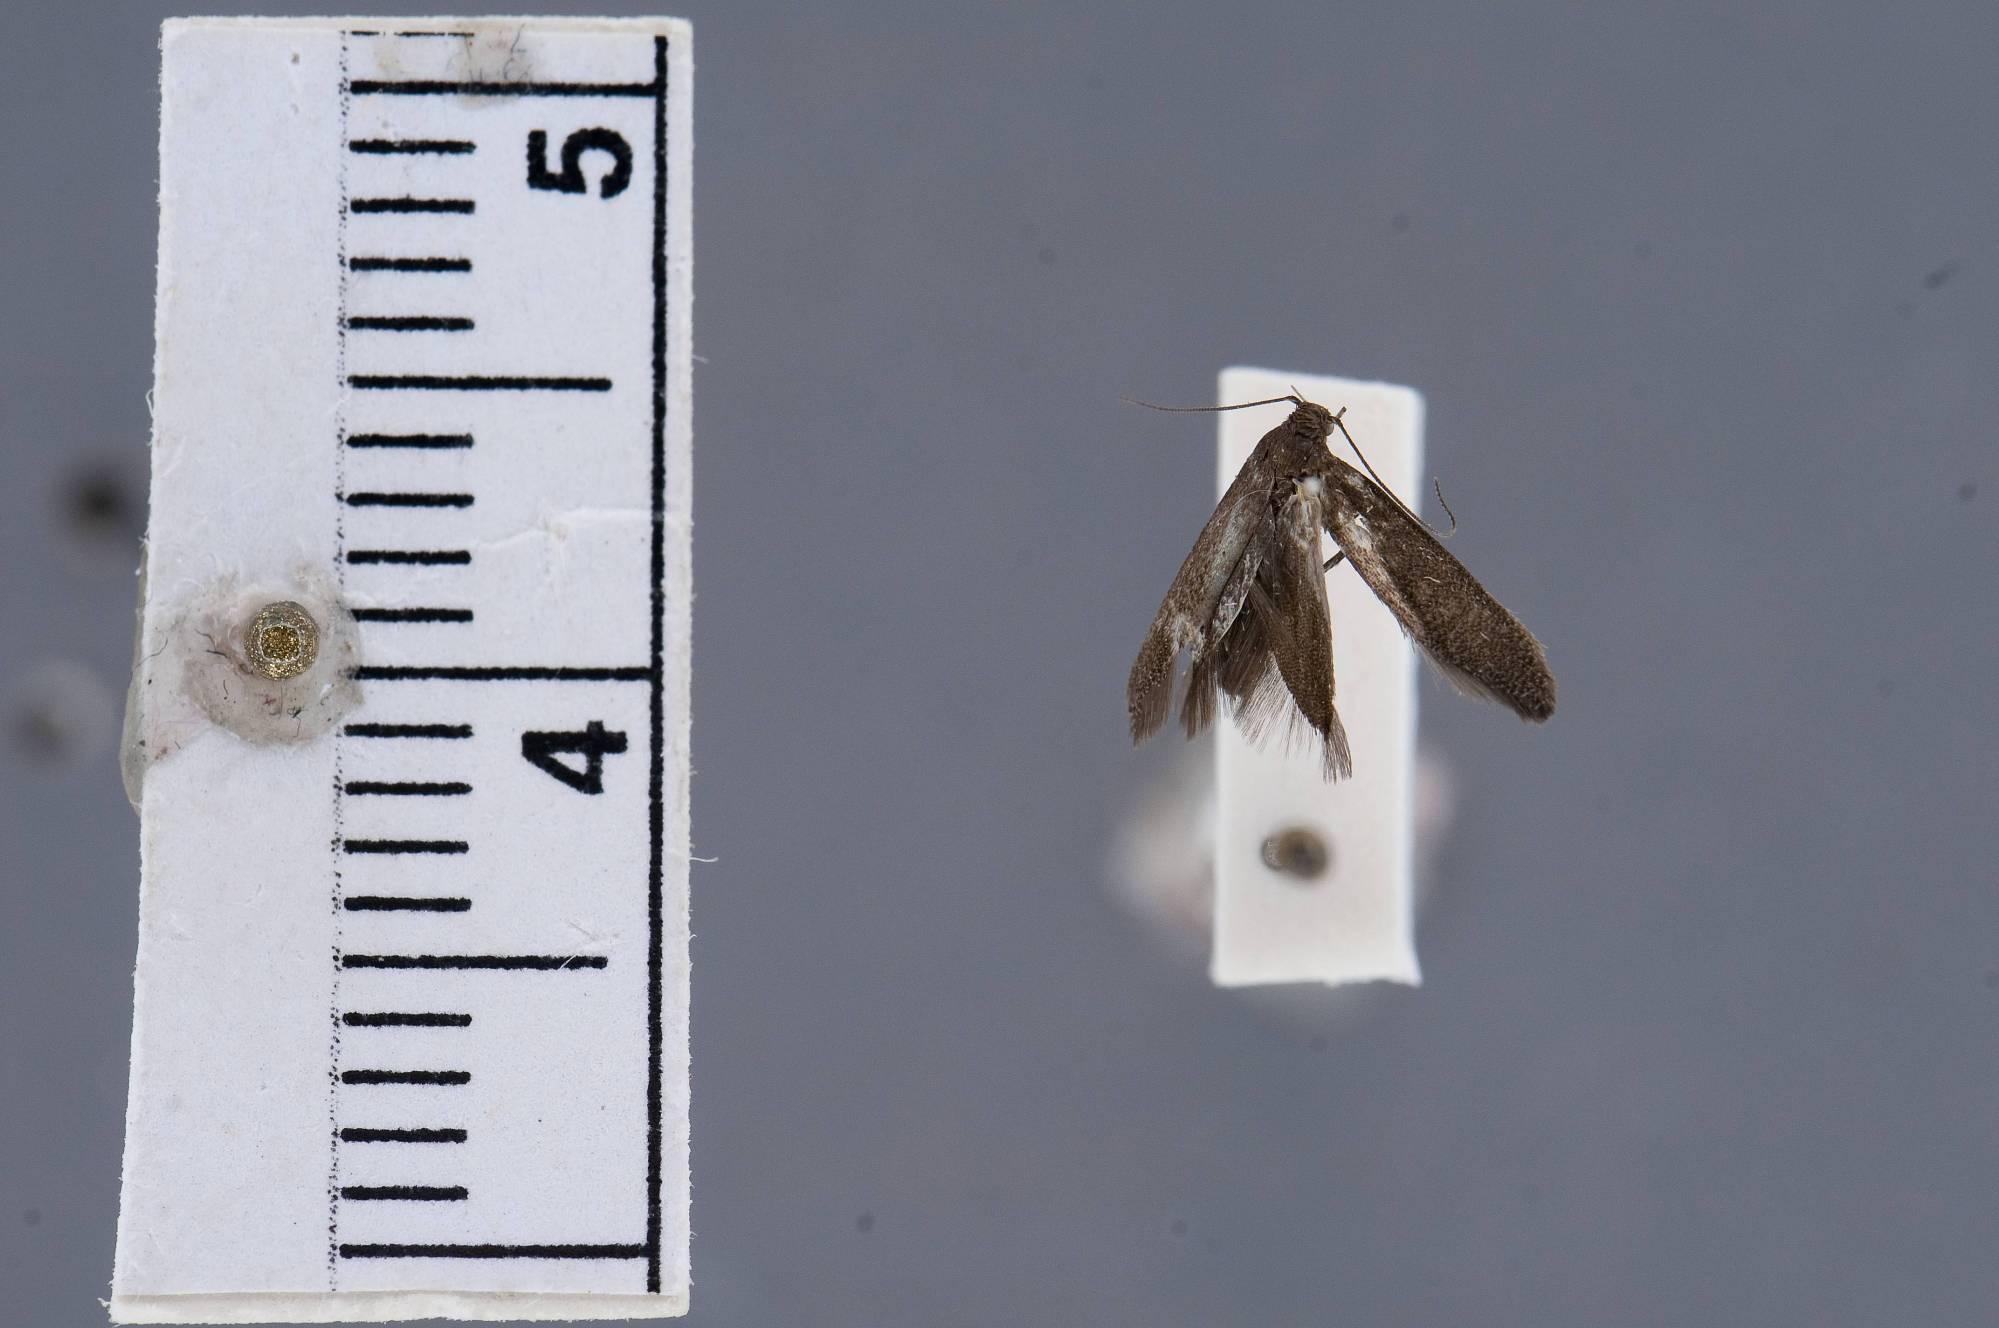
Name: Araucarivora gentilii
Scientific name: Araucarivora gentilii Hodges, 1997
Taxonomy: Animalia, Arthropoda, Insecta, Lepidoptera, Glossata, Elachistidae, Agonoxeninae
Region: M. Gentili
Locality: San Martin de los Andes, Nuequen, Argentina
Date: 13 Jan 1955 to 16 Jan 1955